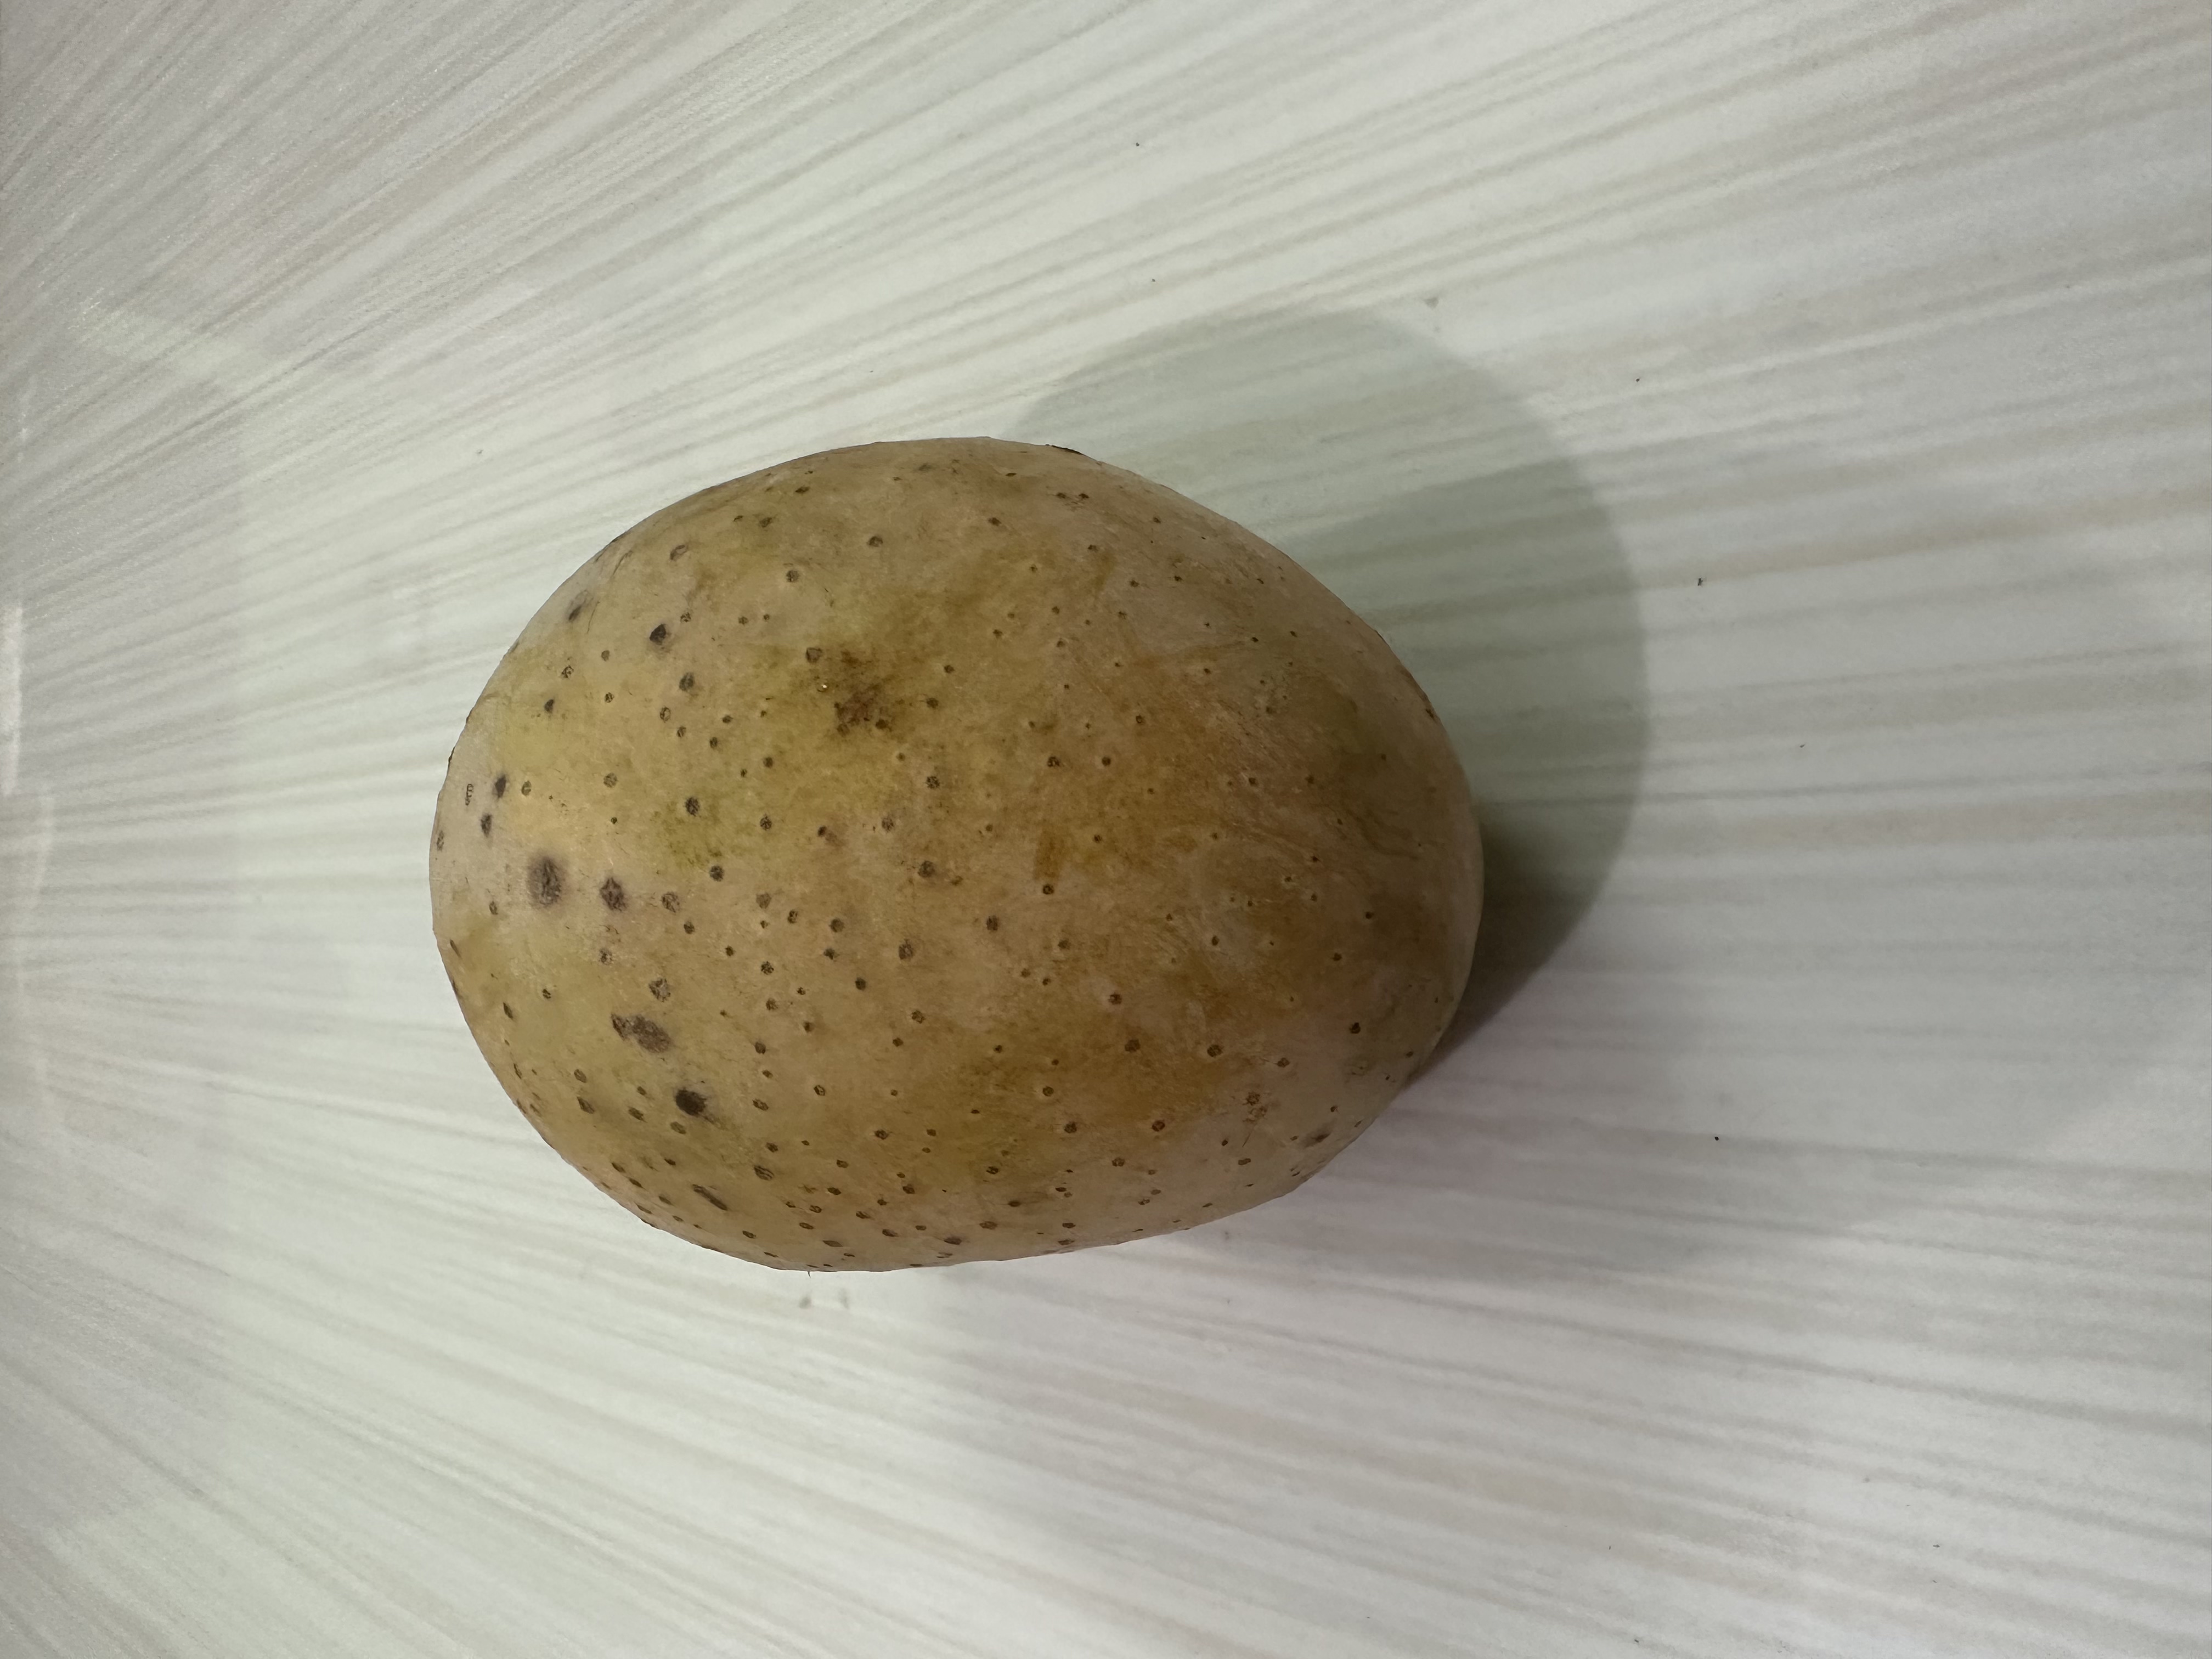
Mango variety: Langra